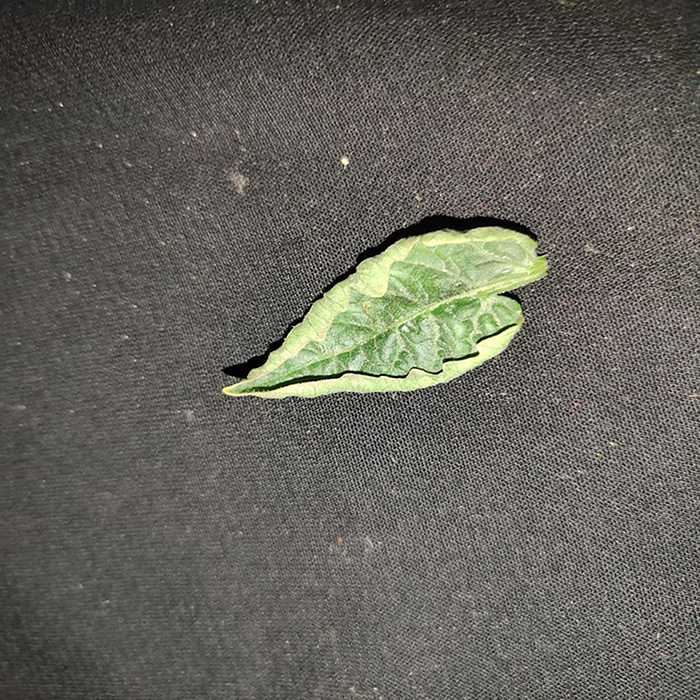
Plant: Tomato
Label: Tomato leaf curl virus